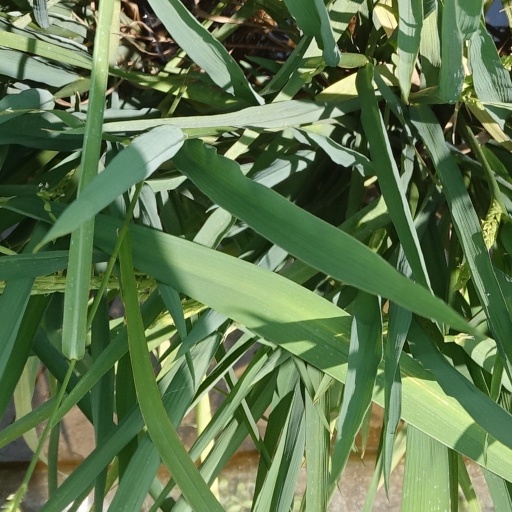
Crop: rice